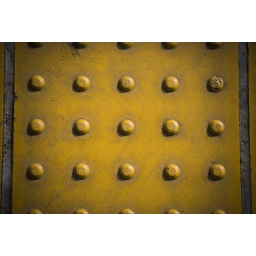
textured surface of a sidewalk paver at a train station in Japan